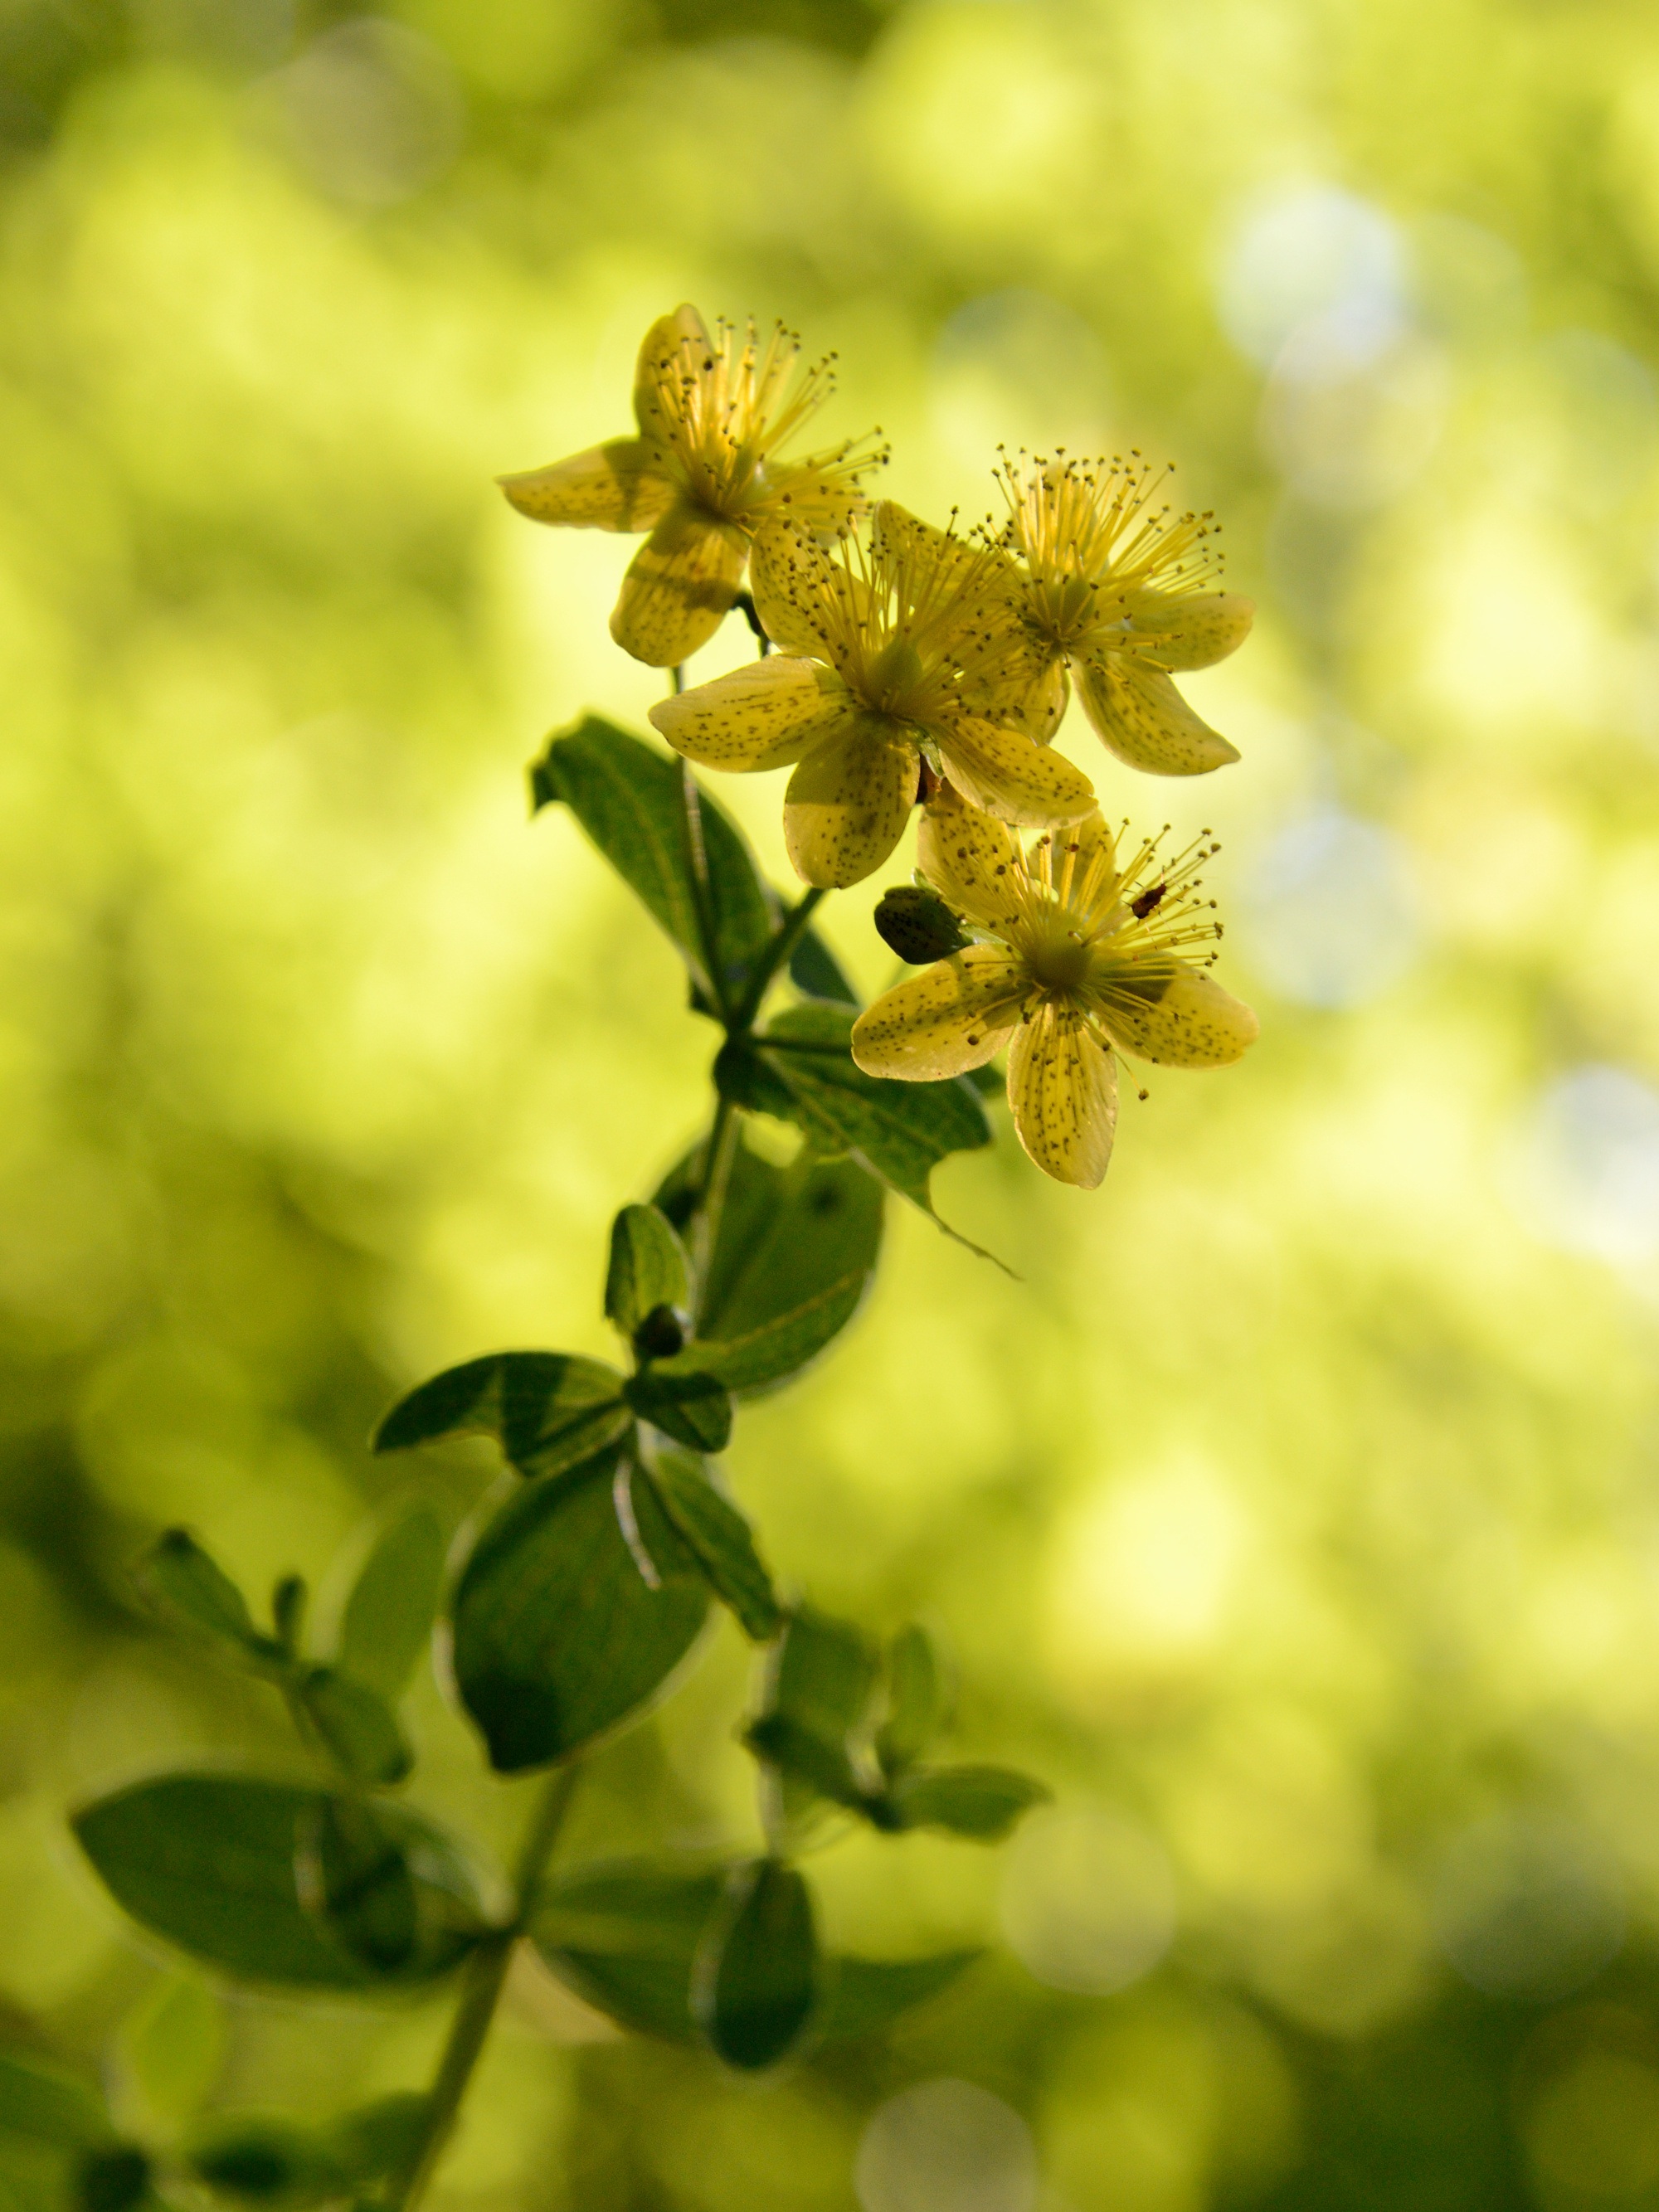
tree, nature, branch, blossom, plant, photography, leaf, flower, pollen, food, green, produce, insect, macro, botany, yellow, flora, wildflower, close up, shrub, macro photography, flowering plant, land plant